Lehigh Valley Zoo

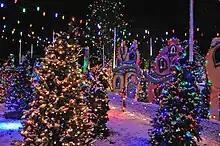
Christmas lights at Lehigh Valley Zoo in Schnecksville in December 2020

In 1906, Harry Clay Trexler started purchasing farms in Lowhill and North Whitehall townships to create a preserve to help protect bison, elk, and white-tailed deer. He purchased a total of 36 farms comprising before he died, and then bequeathed the land to Lehigh County. In 1935, the area officially became the Trexler-Lehigh County Game Preserve.